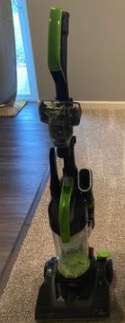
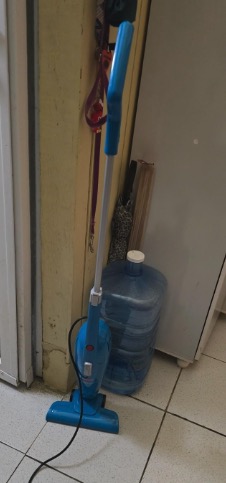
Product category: items_vacuum
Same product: no